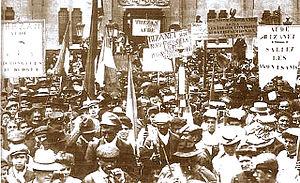
Les délégations de Bizanet de de Thézan le 26 mai 1907 à Carcassonne
La révolte des vignerons du Languedoc en 1907 désigne un vaste mouvement de manifestations survenu en 1907, dans le Languedoc et en pays catalan, réprimé par le cabinet Clemenceau. Fruit d'une grave crise viticole survenue au début du XXᵉ siècle, ce mouvement, aussi appelé « révolte des gueux » du Midi, a été marqué par la fraternisation du 17ᵉ régiment d'infanterie de ligne avec les manifestants, à Béziers.
Carcassonne est une commune française, préfecture du département de l'Aude dans la région Occitanie.